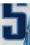
Number: 5